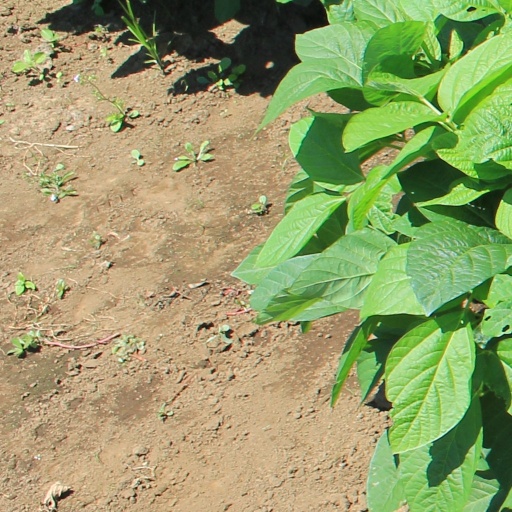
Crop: soybean